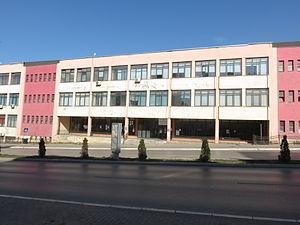
Faculté de mathématiques et des sciences naturelles de l'Université de Pristina au Kosovo.Lëtzebuergesch: Fakultéit fir Mathé an Naturwësseschaften vun der Universitéit vu Pristina am Kosovo.Shqip: Universiteti i Prishtinës - Fakulteti i Shkencave Matematike - Natyrore